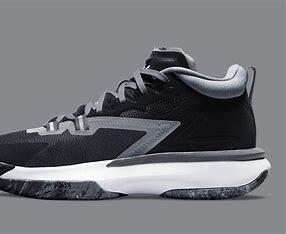
Brand: Jordan
Model: Zion 1